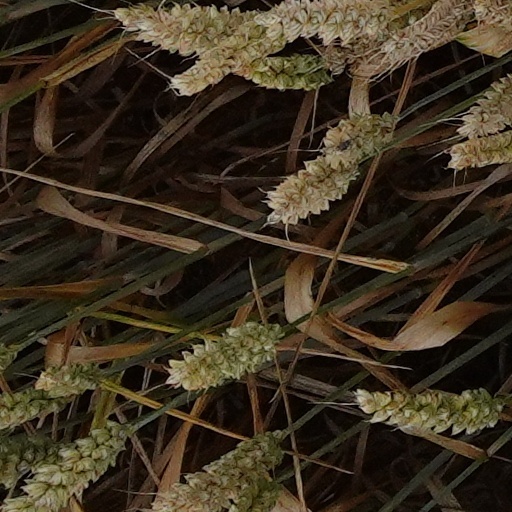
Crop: wheat